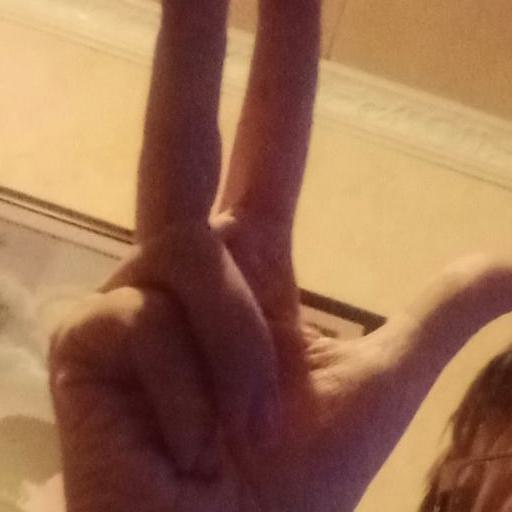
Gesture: three2